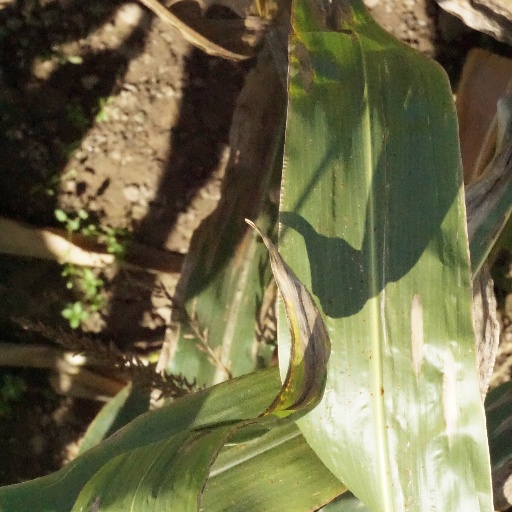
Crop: maize; corn